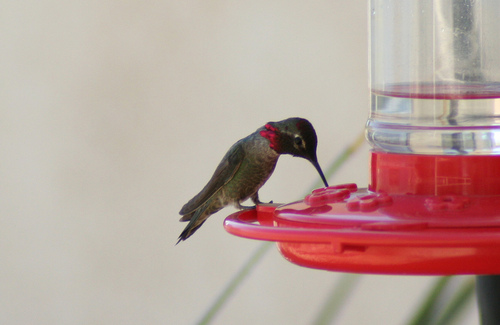
this bird has a very long, black bill, a large, black head, and a grey body.
this bird has a very long, thin bill, a white eyering, and a ruby nape.
the little bird has a long tubular bill with a red throat and black crown.
this very small bird has a very long beak in proportion to its head, and a white eyering and dark crown and head.
this bird is black with pink on its neck and has a long, pointy beak.
this bird has wings that are black with a long beak
this bird has a black crown as well as a black bill
this small bird has green and black feathers, an extremely long and narrow bill, and some bright red feathers along the side of it's throat.
this bird is brown, green and black in color, with a very skinny beak.
a very small bird with a long dark pointed beak, grey and green in color and with a deep pink color circling around the neck area.
Species: Anna Hummingbird